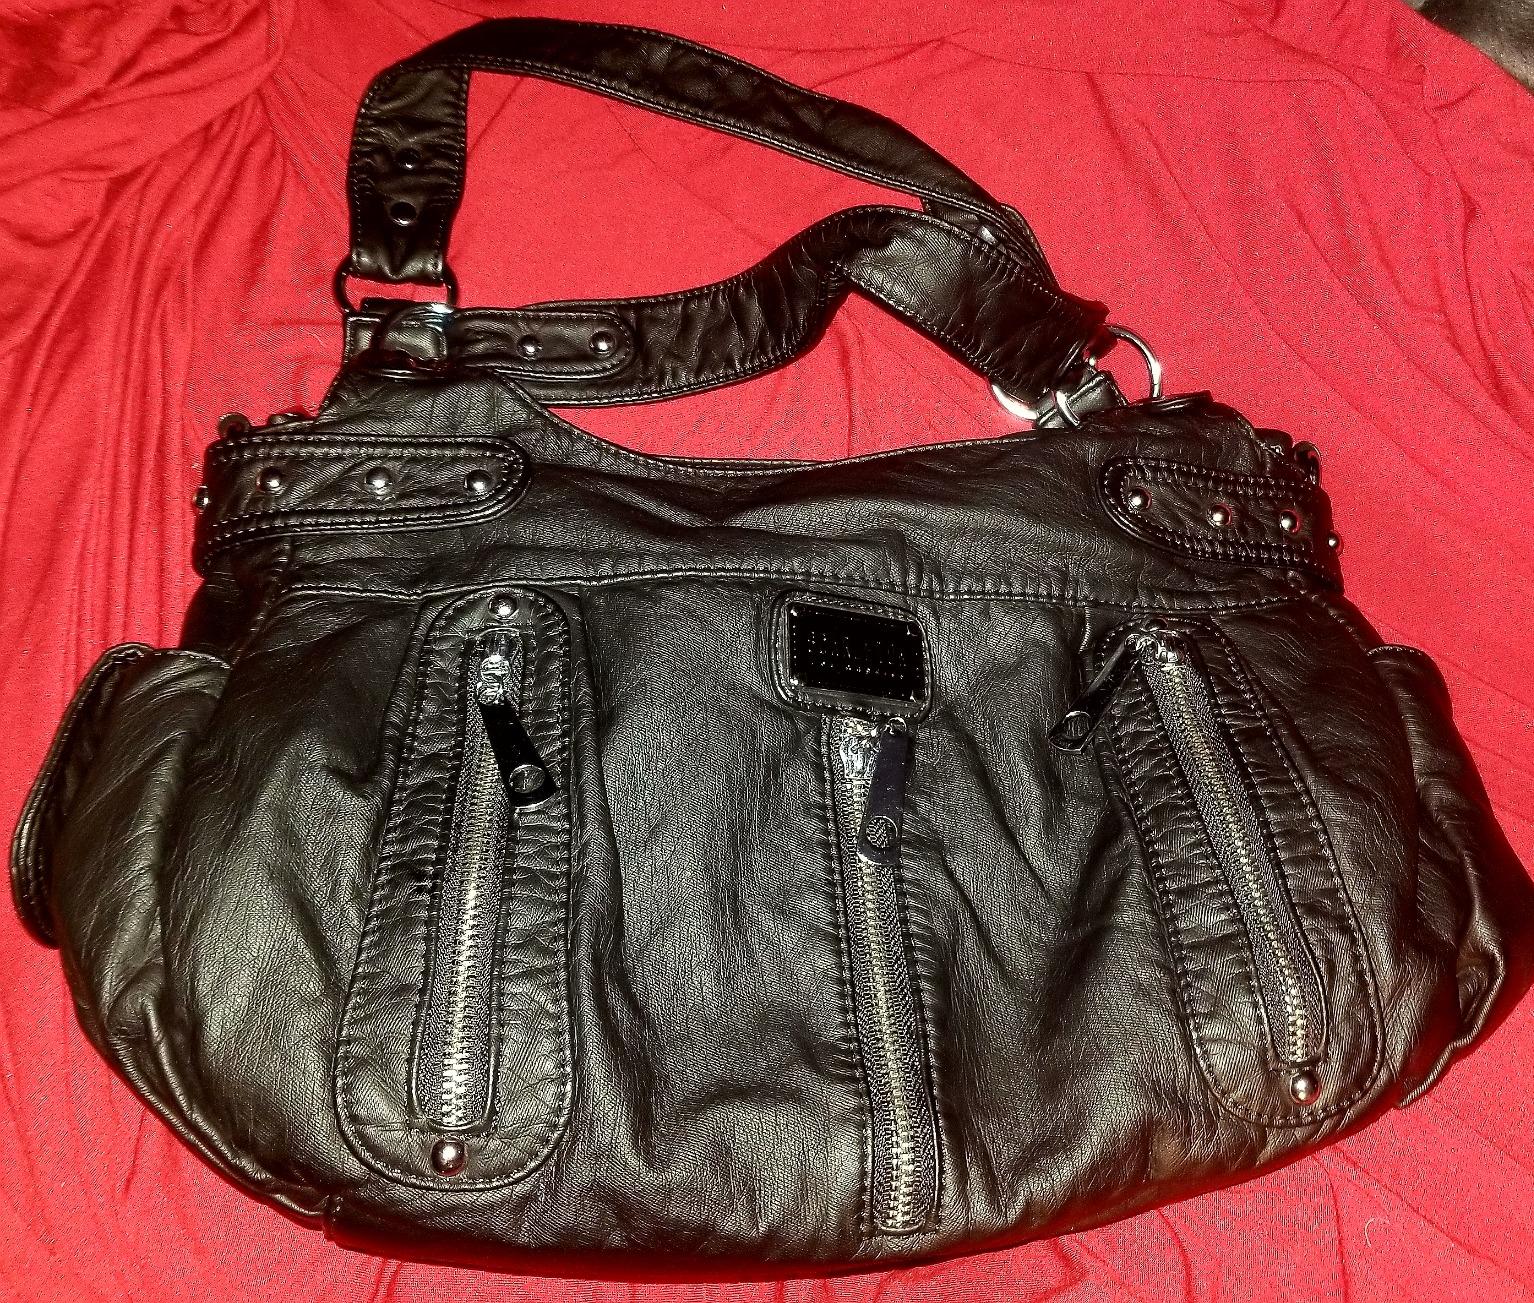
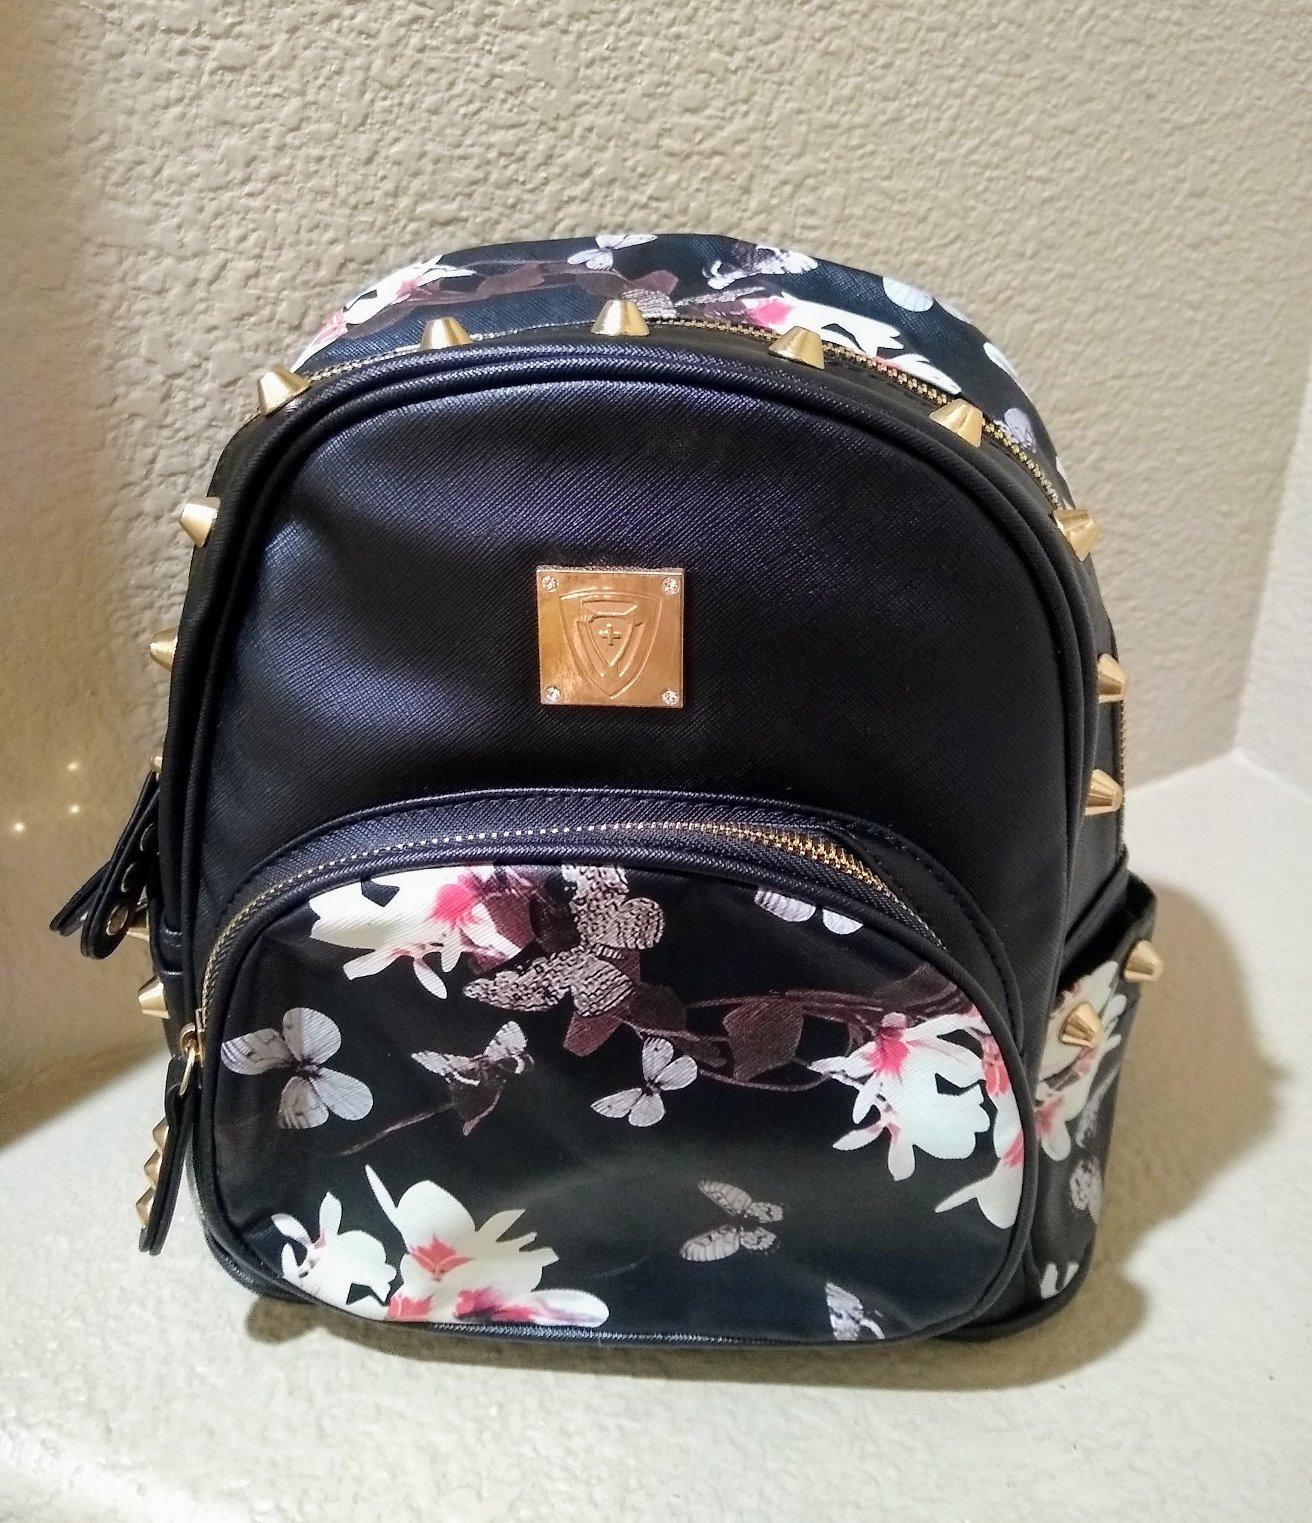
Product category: accessories_handbag
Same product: no